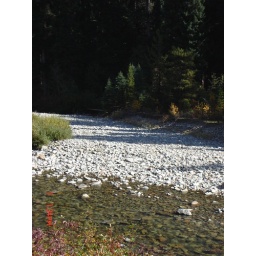
A dry river bed in late August